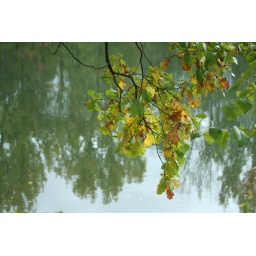
tree near river Danube